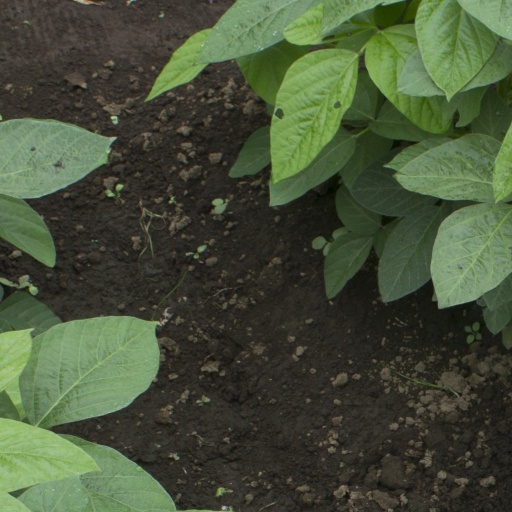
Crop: soybean